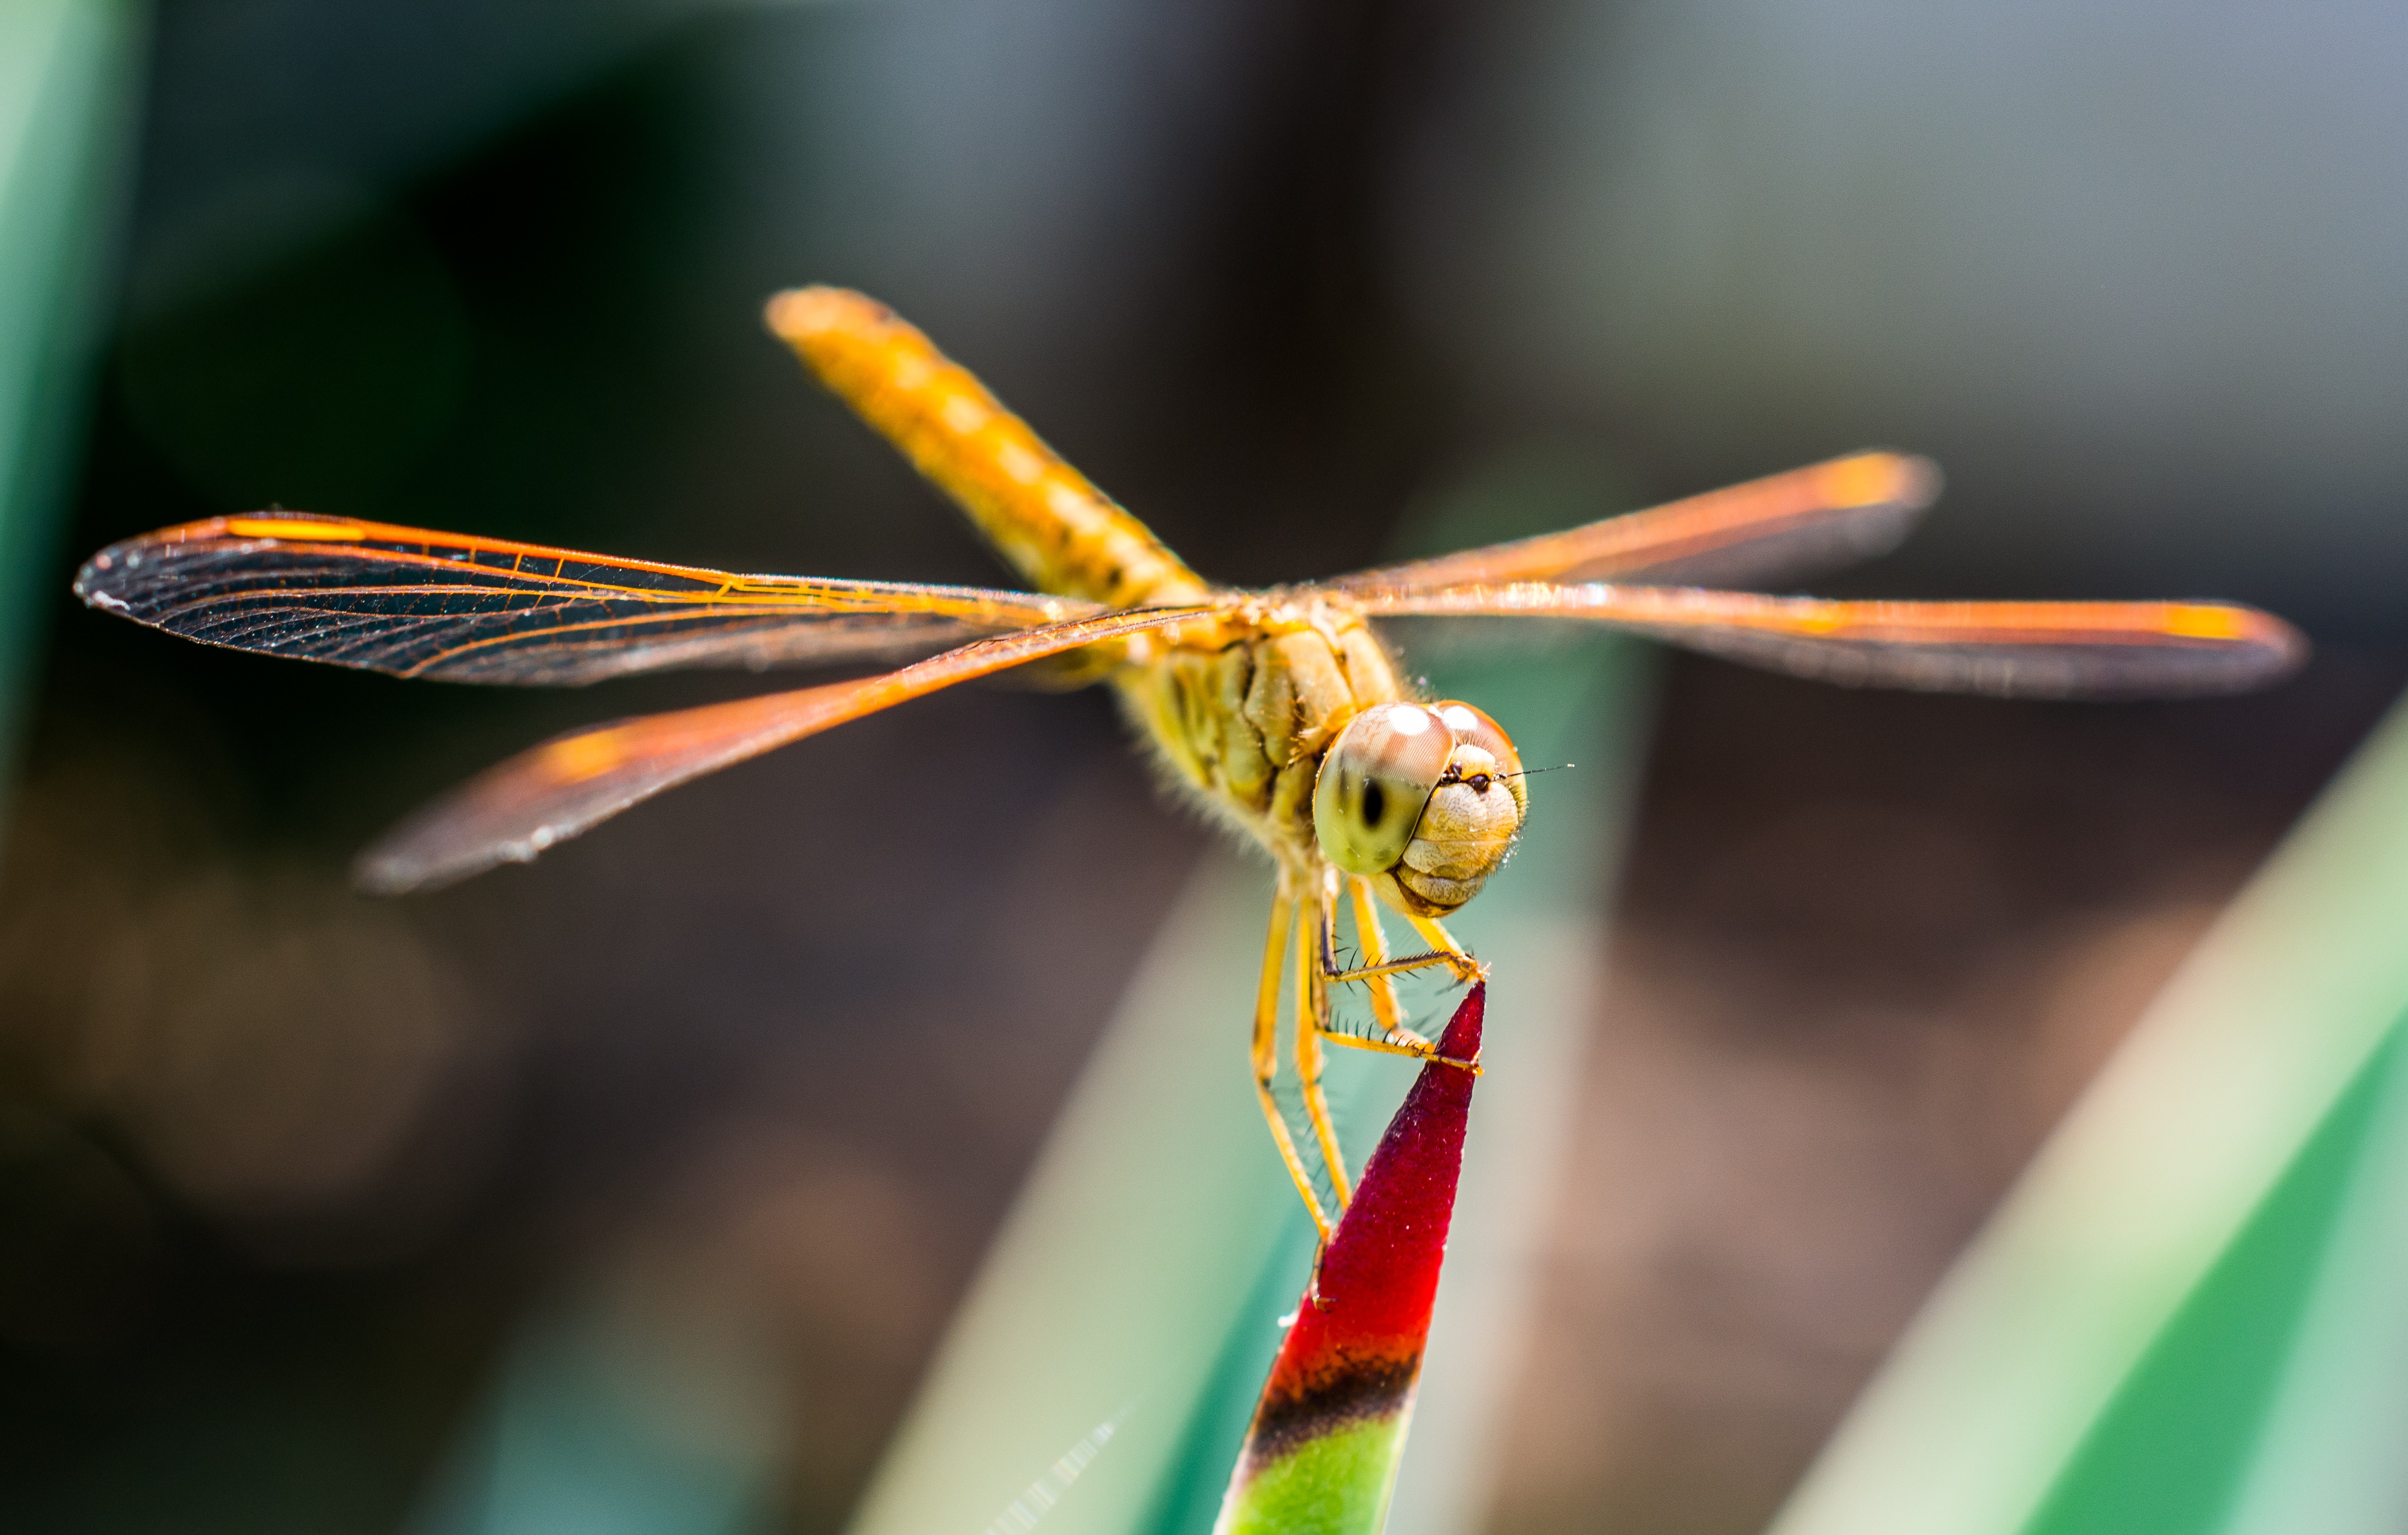
nature, wing, photography, flower, green, color, insect, yellow, close, fauna, invertebrate, close up, dragonfly, damselfly, macro photography, arthropod, plant stem, dragonflies and damseflies